The Big Sleep (1946 film)

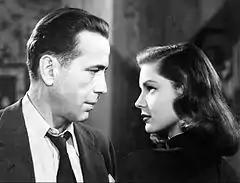
Philip Marlowe (Bogart) and Vivian Rutledge (Bacall) eye to eye

Mars has Marlowe beaten up to stop him from investigating further. He is found by Harry Jones: an associate of Agnes who is besotted with her. Jones conveys her offer to reveal Mars' wife's location for $200. When Marlowe goes to meet him and be taken to her hiding place, he spots Lash Canino, a gunman hired by Mars, who is there to find Agnes. As Marlowe watches from hiding, Canino threatens Jones until Jones tells him Agnes' address. Canino then forces Jones to have a "drink" which turns out to be poison. Afterward, Marlowe discovers that Jones lied about Agnes' location.